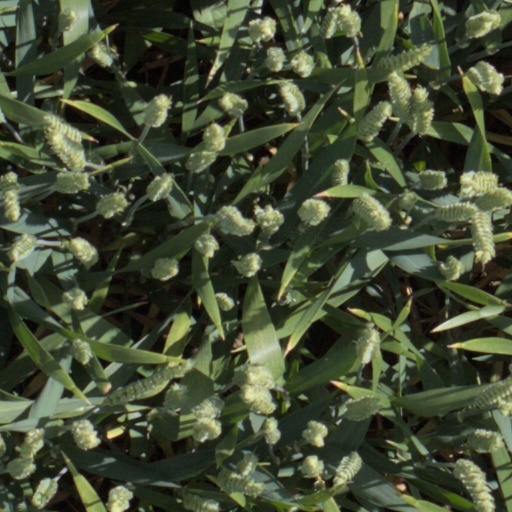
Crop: wheat